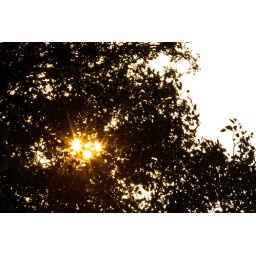
Shot from the balcony of my cousin's house in Chandigarh.